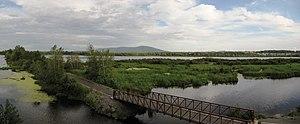
Au loin, le mont Shefford. Photo prise depuis la «
Le lac Boivin est un lac situé dans la ville de Granby, en Montérégie au Québec.